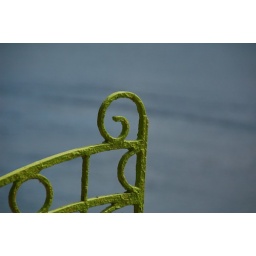
Green fence to the beach from the terras of Beach Bar &amp;quot;Congas&amp;quot; in Molyvos